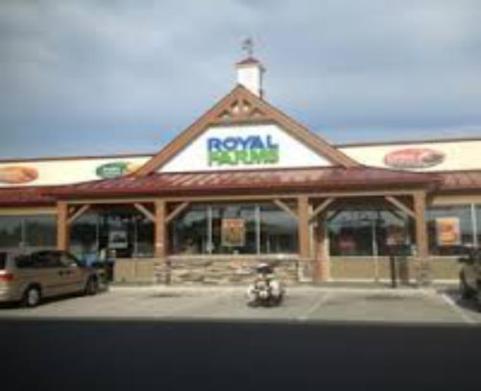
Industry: Food